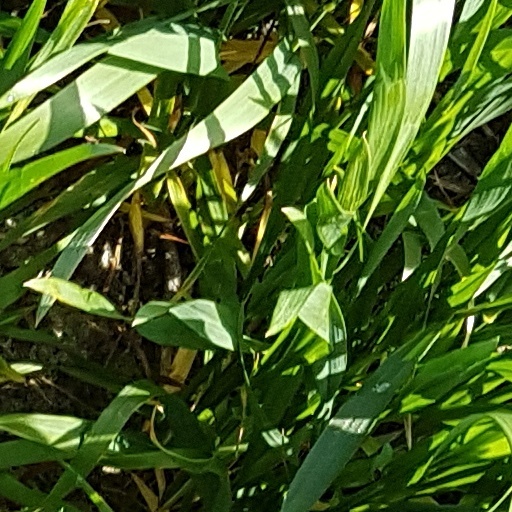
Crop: wheat